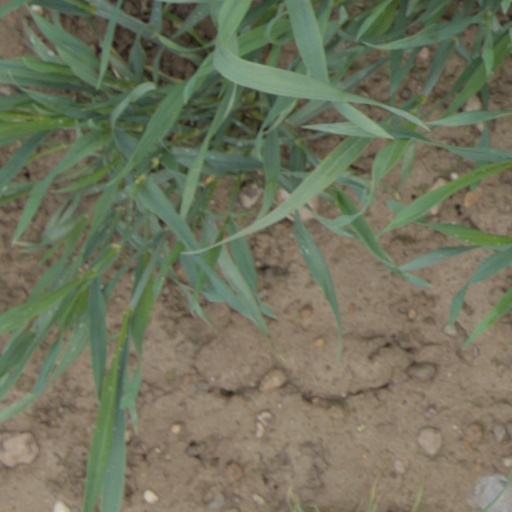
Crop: wheat